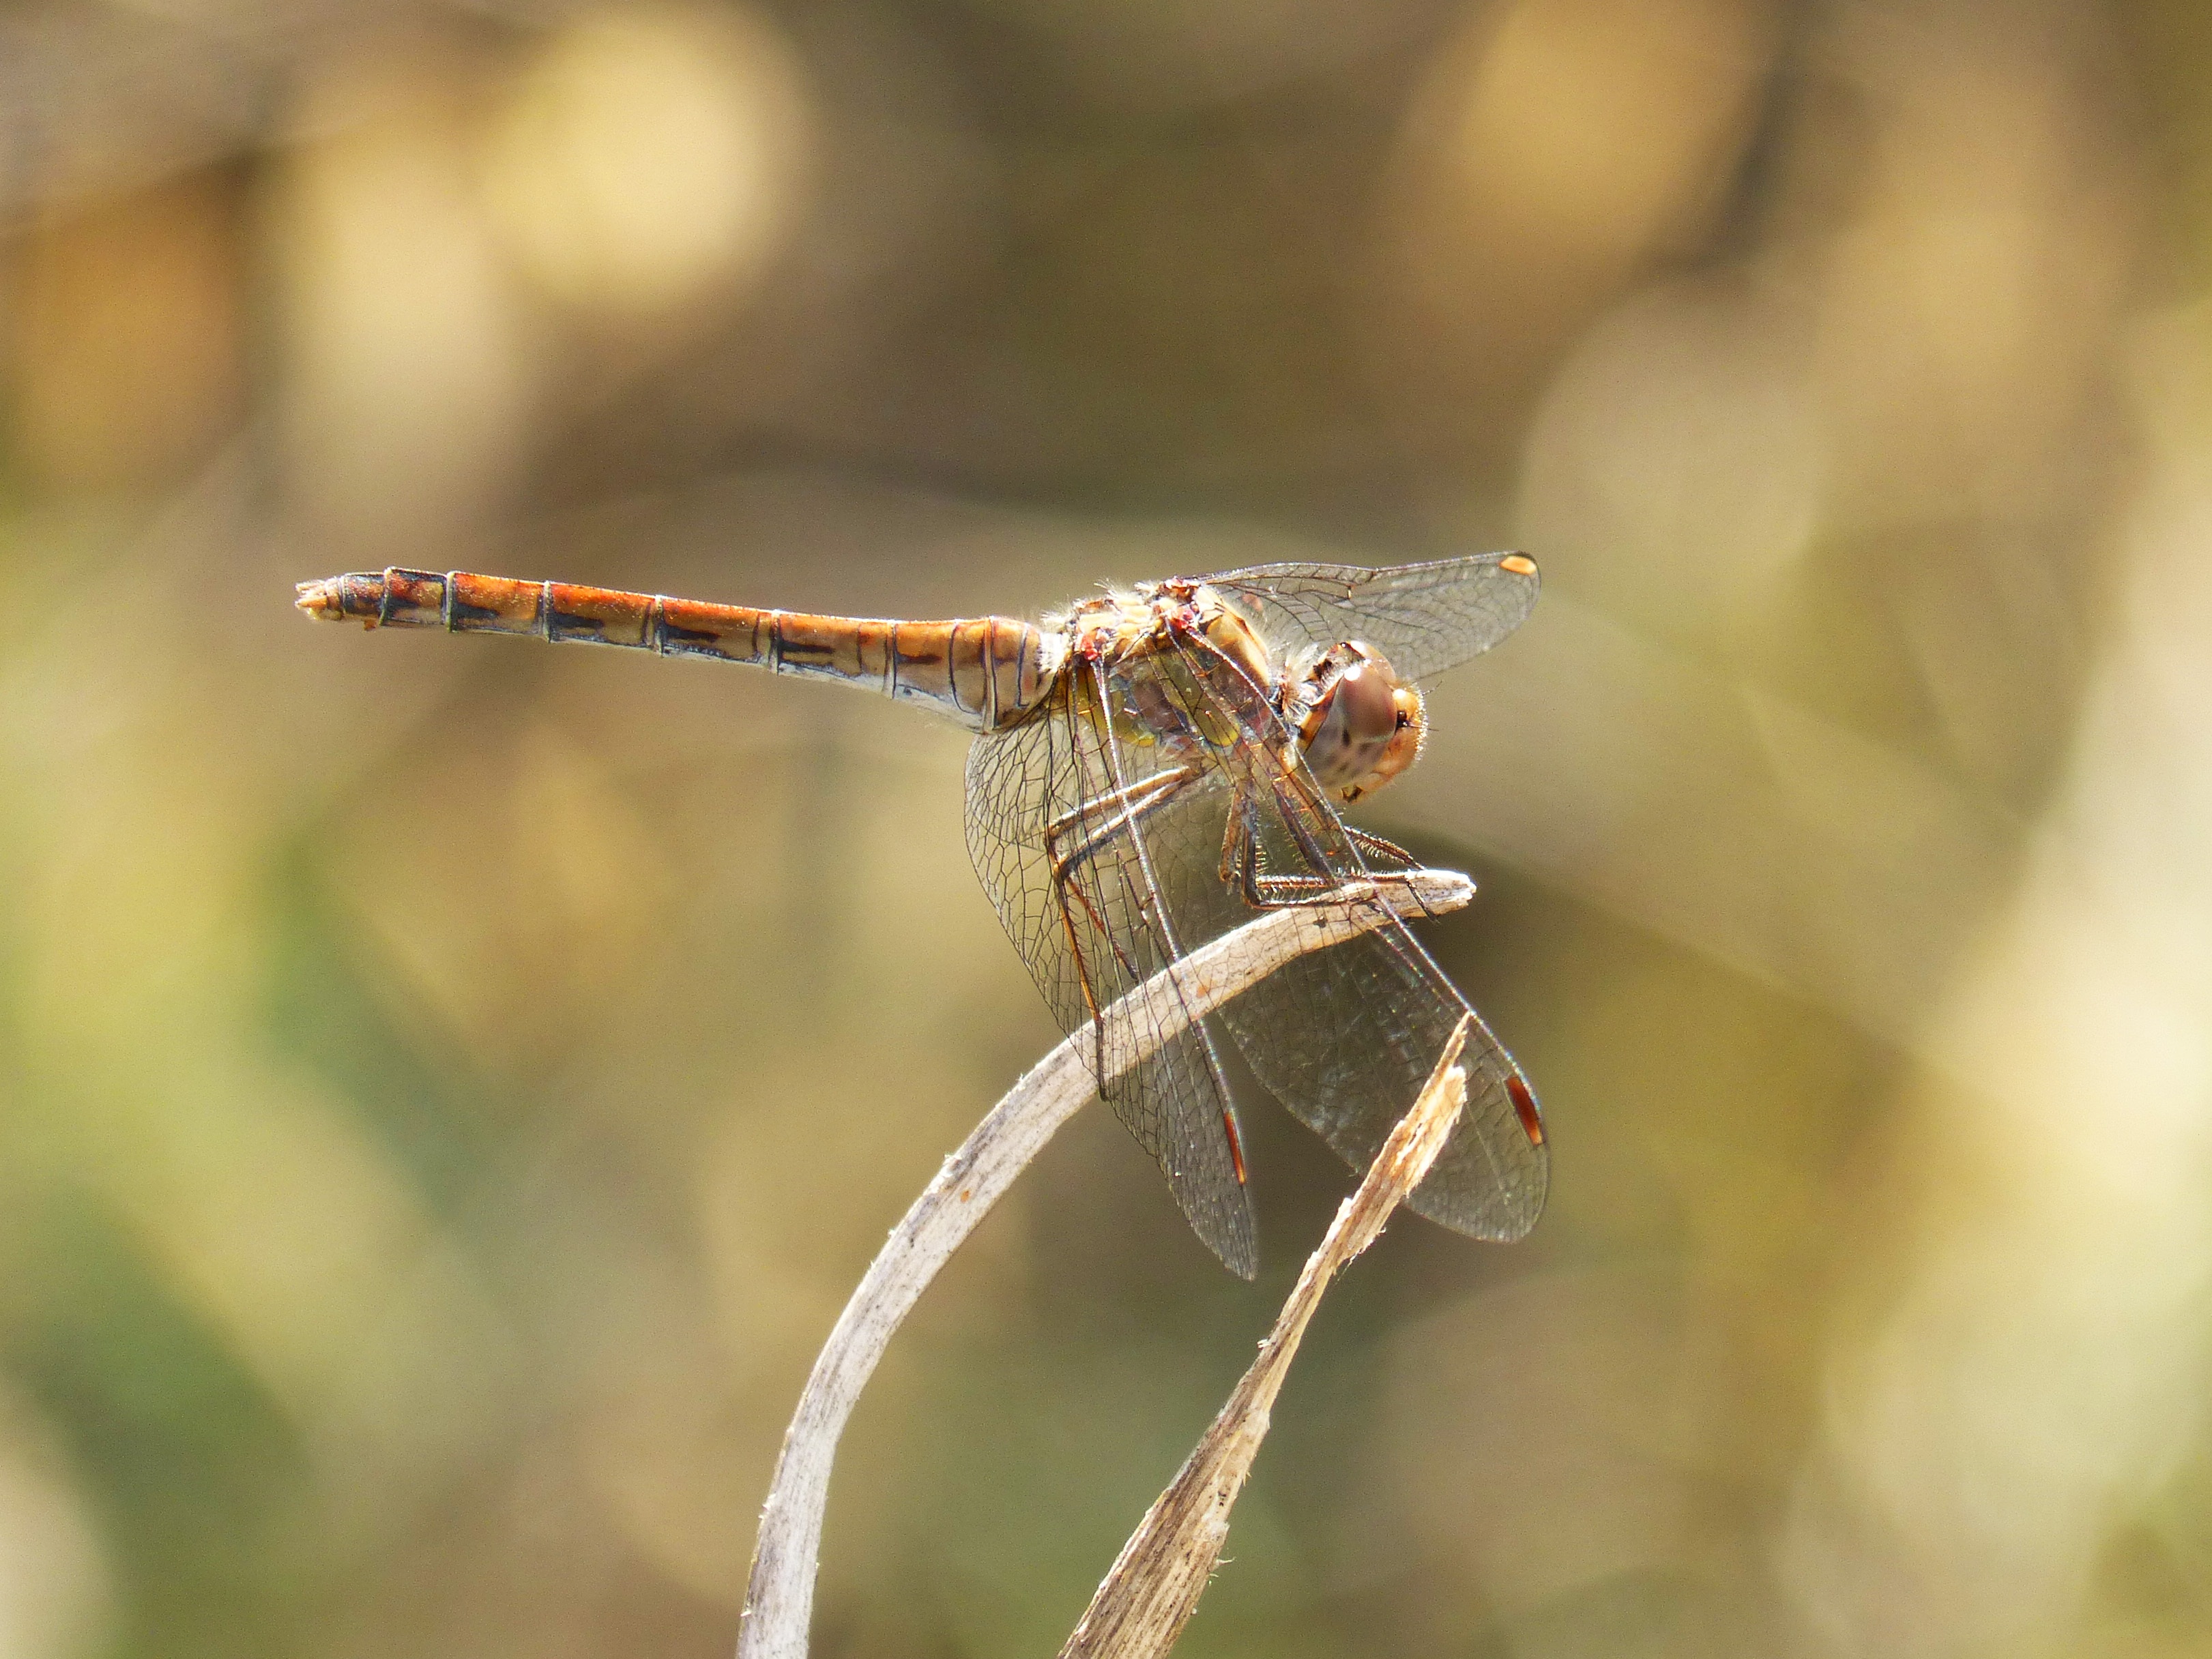
nature, wing, photography, insect, macro, fauna, invertebrate, close up, wings, dragonfly, detail, damselfly, macro photography, arthropod, plant stem, dragonflies and damseflies, net winged insects